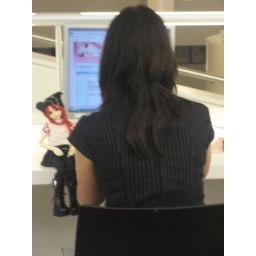
girl on computer in library with doll